Ajax (Francis Freeman)

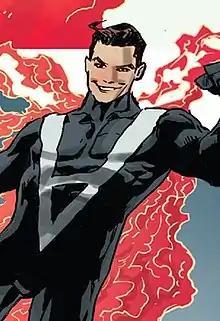
Ajax as depicted in "Deadpool vs. Thanos" #1 (September 2015). Art by Elmo Bondoc (penciler/inker) and Ruth Redmond (colorist).

Francis Freeman (also known as Ajax) is a supervillain appearing in American comic books published by Marvel Comics. Created by writer Joe Kelly and artist Walter A. McDaniel, the character first appeared in "Deadpool" #14 (March 1998).